Bredgade 63–65

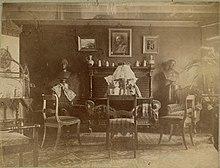
Algæt and Ina Lange's living room at No. 63, c. 1888

The Swedish opera singer Algot Lange and the pianist Ina Lange were among the residents at No. 63. The painter Carl Locher lived in an apartment on the fourth floor in the rear wing of No. 63 in the years around 1889. The painter Erik Henningsen's studio was from 1890 also located in the rear wing at No, 63. His home was from 1886 to 1890 located at Store Kongensgade 90 and then from 1891 to 1903 at Gothersgade 156.